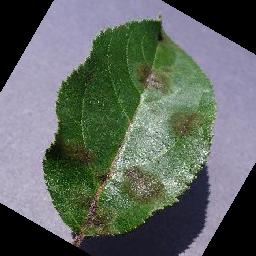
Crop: apple
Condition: scab